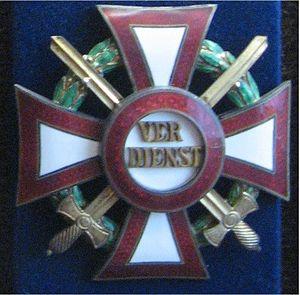
La croix du Mérite militaire est une décoration militaire instituée en Autriche par l'empereur François-Joseph, le 22 octobre 1849. Cette décoration prestigieuse cesse d'exister à la chute de l'Autriche-Hongrie en novembre 1918.